Annan railway station

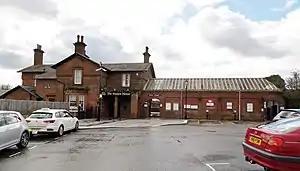

Annan is a railway station on the Glasgow South Western Line, which runs between and via . The station, situated north-west of Carlisle, serves the town of Annan in Dumfries and Galloway, Scotland. It is owned by Network Rail and managed by ScotRail.